Silver Airways

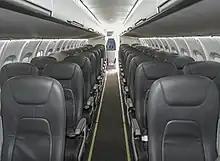
Interior cabin of the ATR 72-600

In the first half of 2014, Silver Airways made several network changes. It ended Beechcraft 1900 operations in Cleveland's EAS network. Then, Silver Airways closed much of its Atlanta network and redeployed its aircraft to other markets. In February 2014, the airline and its owners, Victory Park Capital, announced they had obtained up to $73 million in additional financing from GB Credit Partners, LLC, the investment management affiliate of Gordon Brothers Group and Crystal Financial LLC. Plans were also made to strengthen its core network and Saab 340B+ fleet. In March 2014, Silver Airways completed its first ever IATA Operational Safety Audit (IOSA).